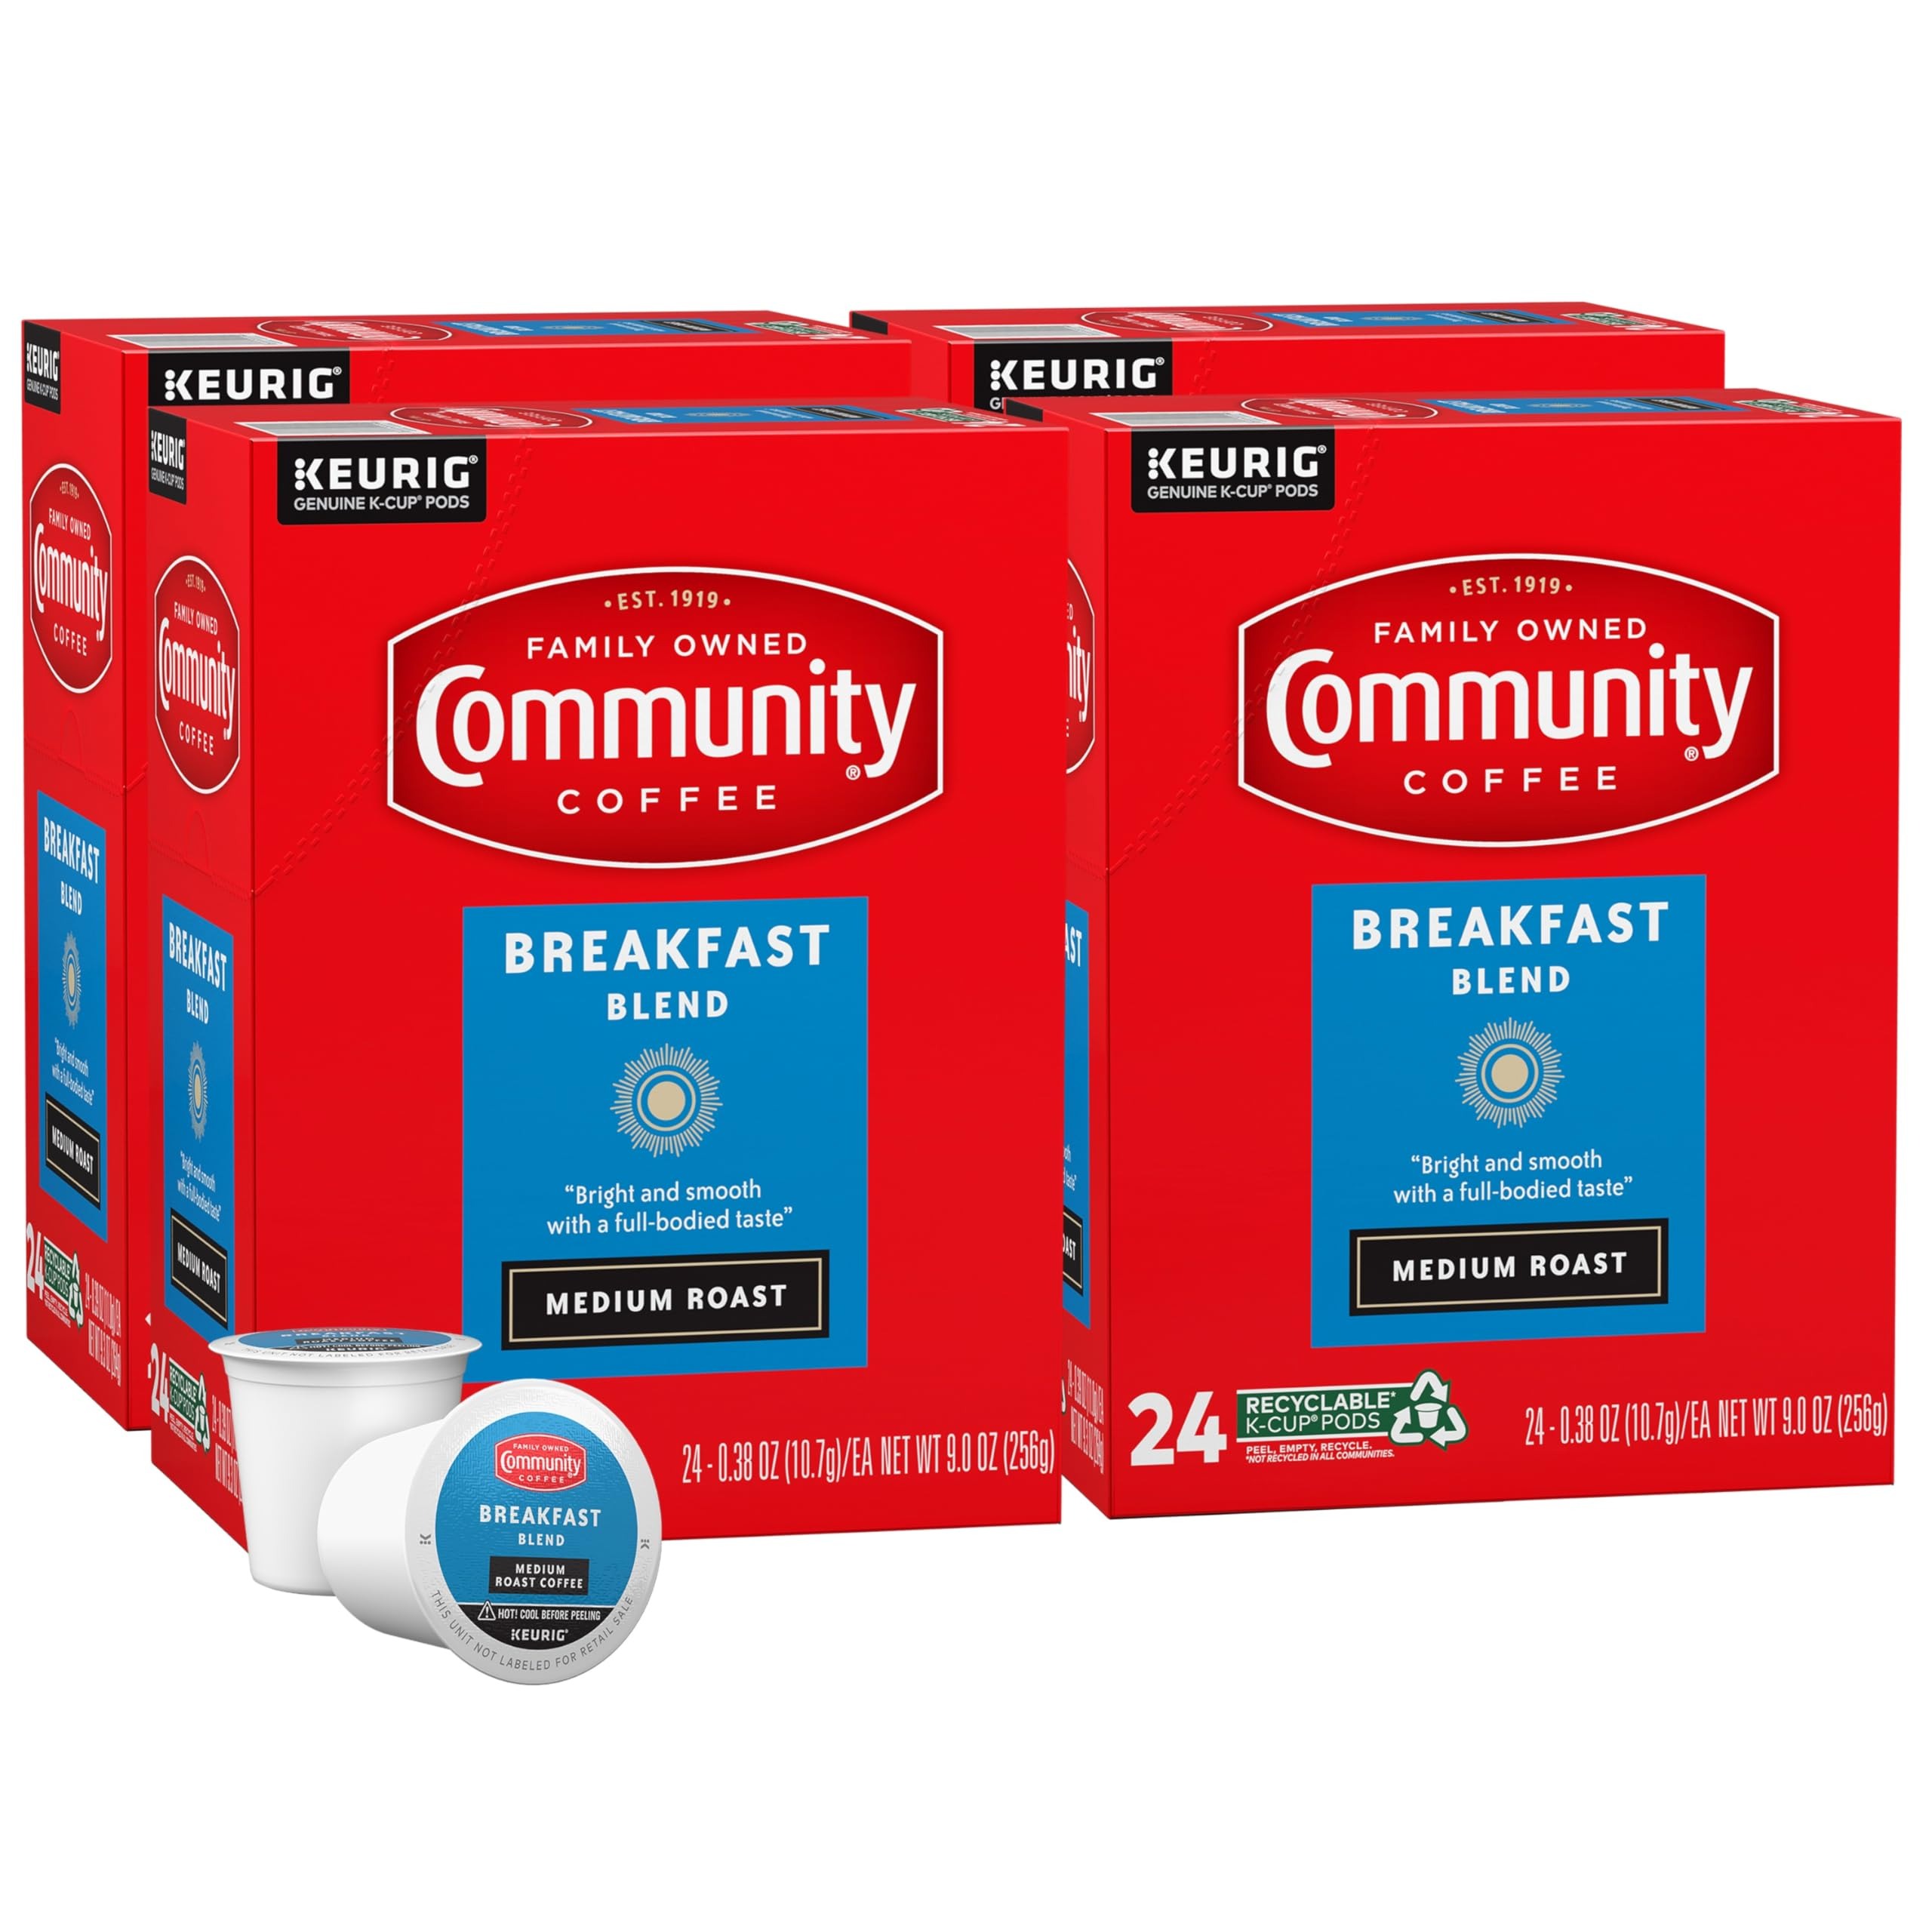
Item Name: Community Coffee Breakfast Blend 96 Count Coffee Pods, Medium Roast, Compatible with Keurig 2.0 K-Cup Brewers, 24 Count (Pack of 4)
Bullet Point 1: Breakfast Blend: Start your day with this smooth, bright, Medium Roast coffee with notes of honey and hazelnut. Compatible with single serve brewing systems, including Keurig 2.0 K-cup brewers
Bullet Point 2: Coffee Pods: We take high-quality 100% Arabica beans, roast and grind them to perfection, then package them in single-serve Coffee Pods that are Keurig 2.0 (K-cup) compatible for quick, easy brewing
Bullet Point 3: Community Is Everything: From using responsibly-sourced coffee beans to programs that support military service members, local schools and more, Community Coffee gives back to our partners and local communities in every way we can
Bullet Point 4: How You Like It: We have K-cup compatible single-serve coffee pods for a quickly brewed cup. For reusable pods, we have whole beans or ground coffee for the same great Community Coffee taste
Bullet Point 5: Quality Assured: All of our coffee beans go through a rigorous scoring system for body, balance, flavor and aroma. Only then can they be considered fit to bear the Community Coffee name
Value: 96.0
Unit: Count

Price: 36.355